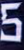
Number: 5